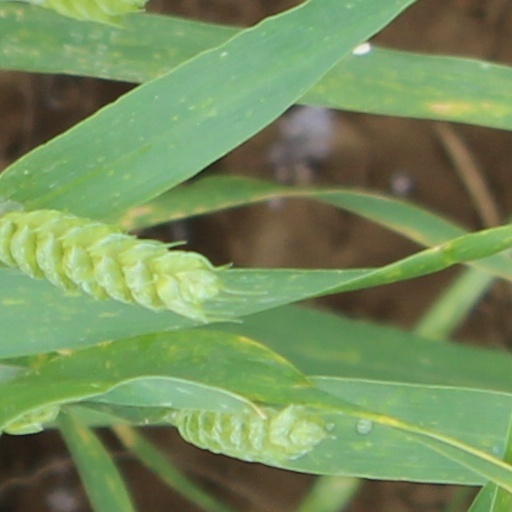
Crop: wheat